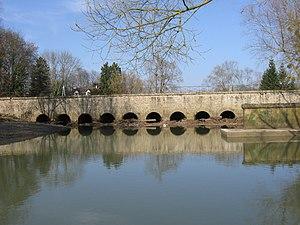
Traversée du Grand-Morin sous le canal de Chalifert avant de rejoindre la Marne. (Seine-et-Marne, région Île-de-France).
Condé-Sainte-Libiaire est une commune française située dans le département de Seine-et-Marne, en région Île-de-France.
Le Grand Morin est une rivière française qui coule dans les départements de la Marne et de Seine-et-Marne, en régions Île-de-France et Grand Est, et un sous-affluent de la Seine par la Marne.